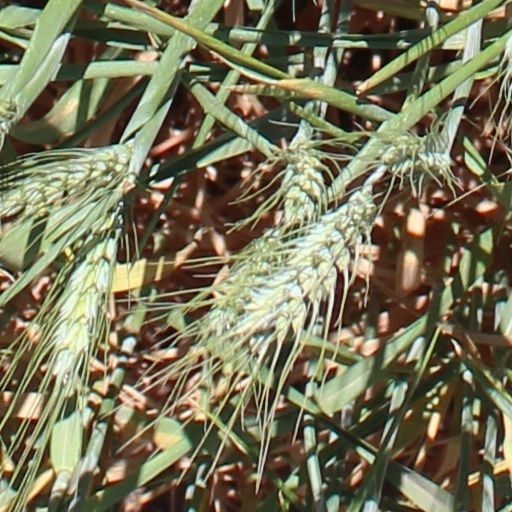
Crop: wheat